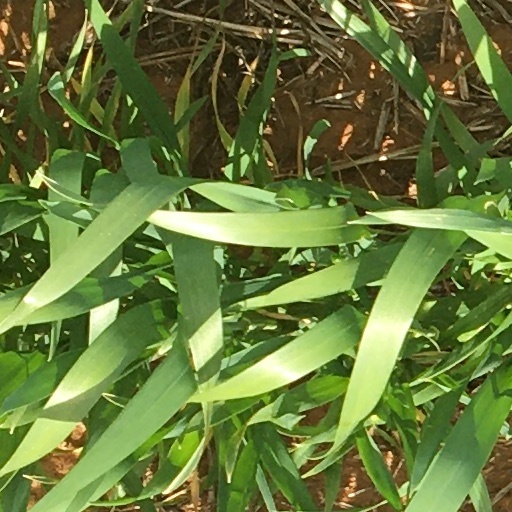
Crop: wheat